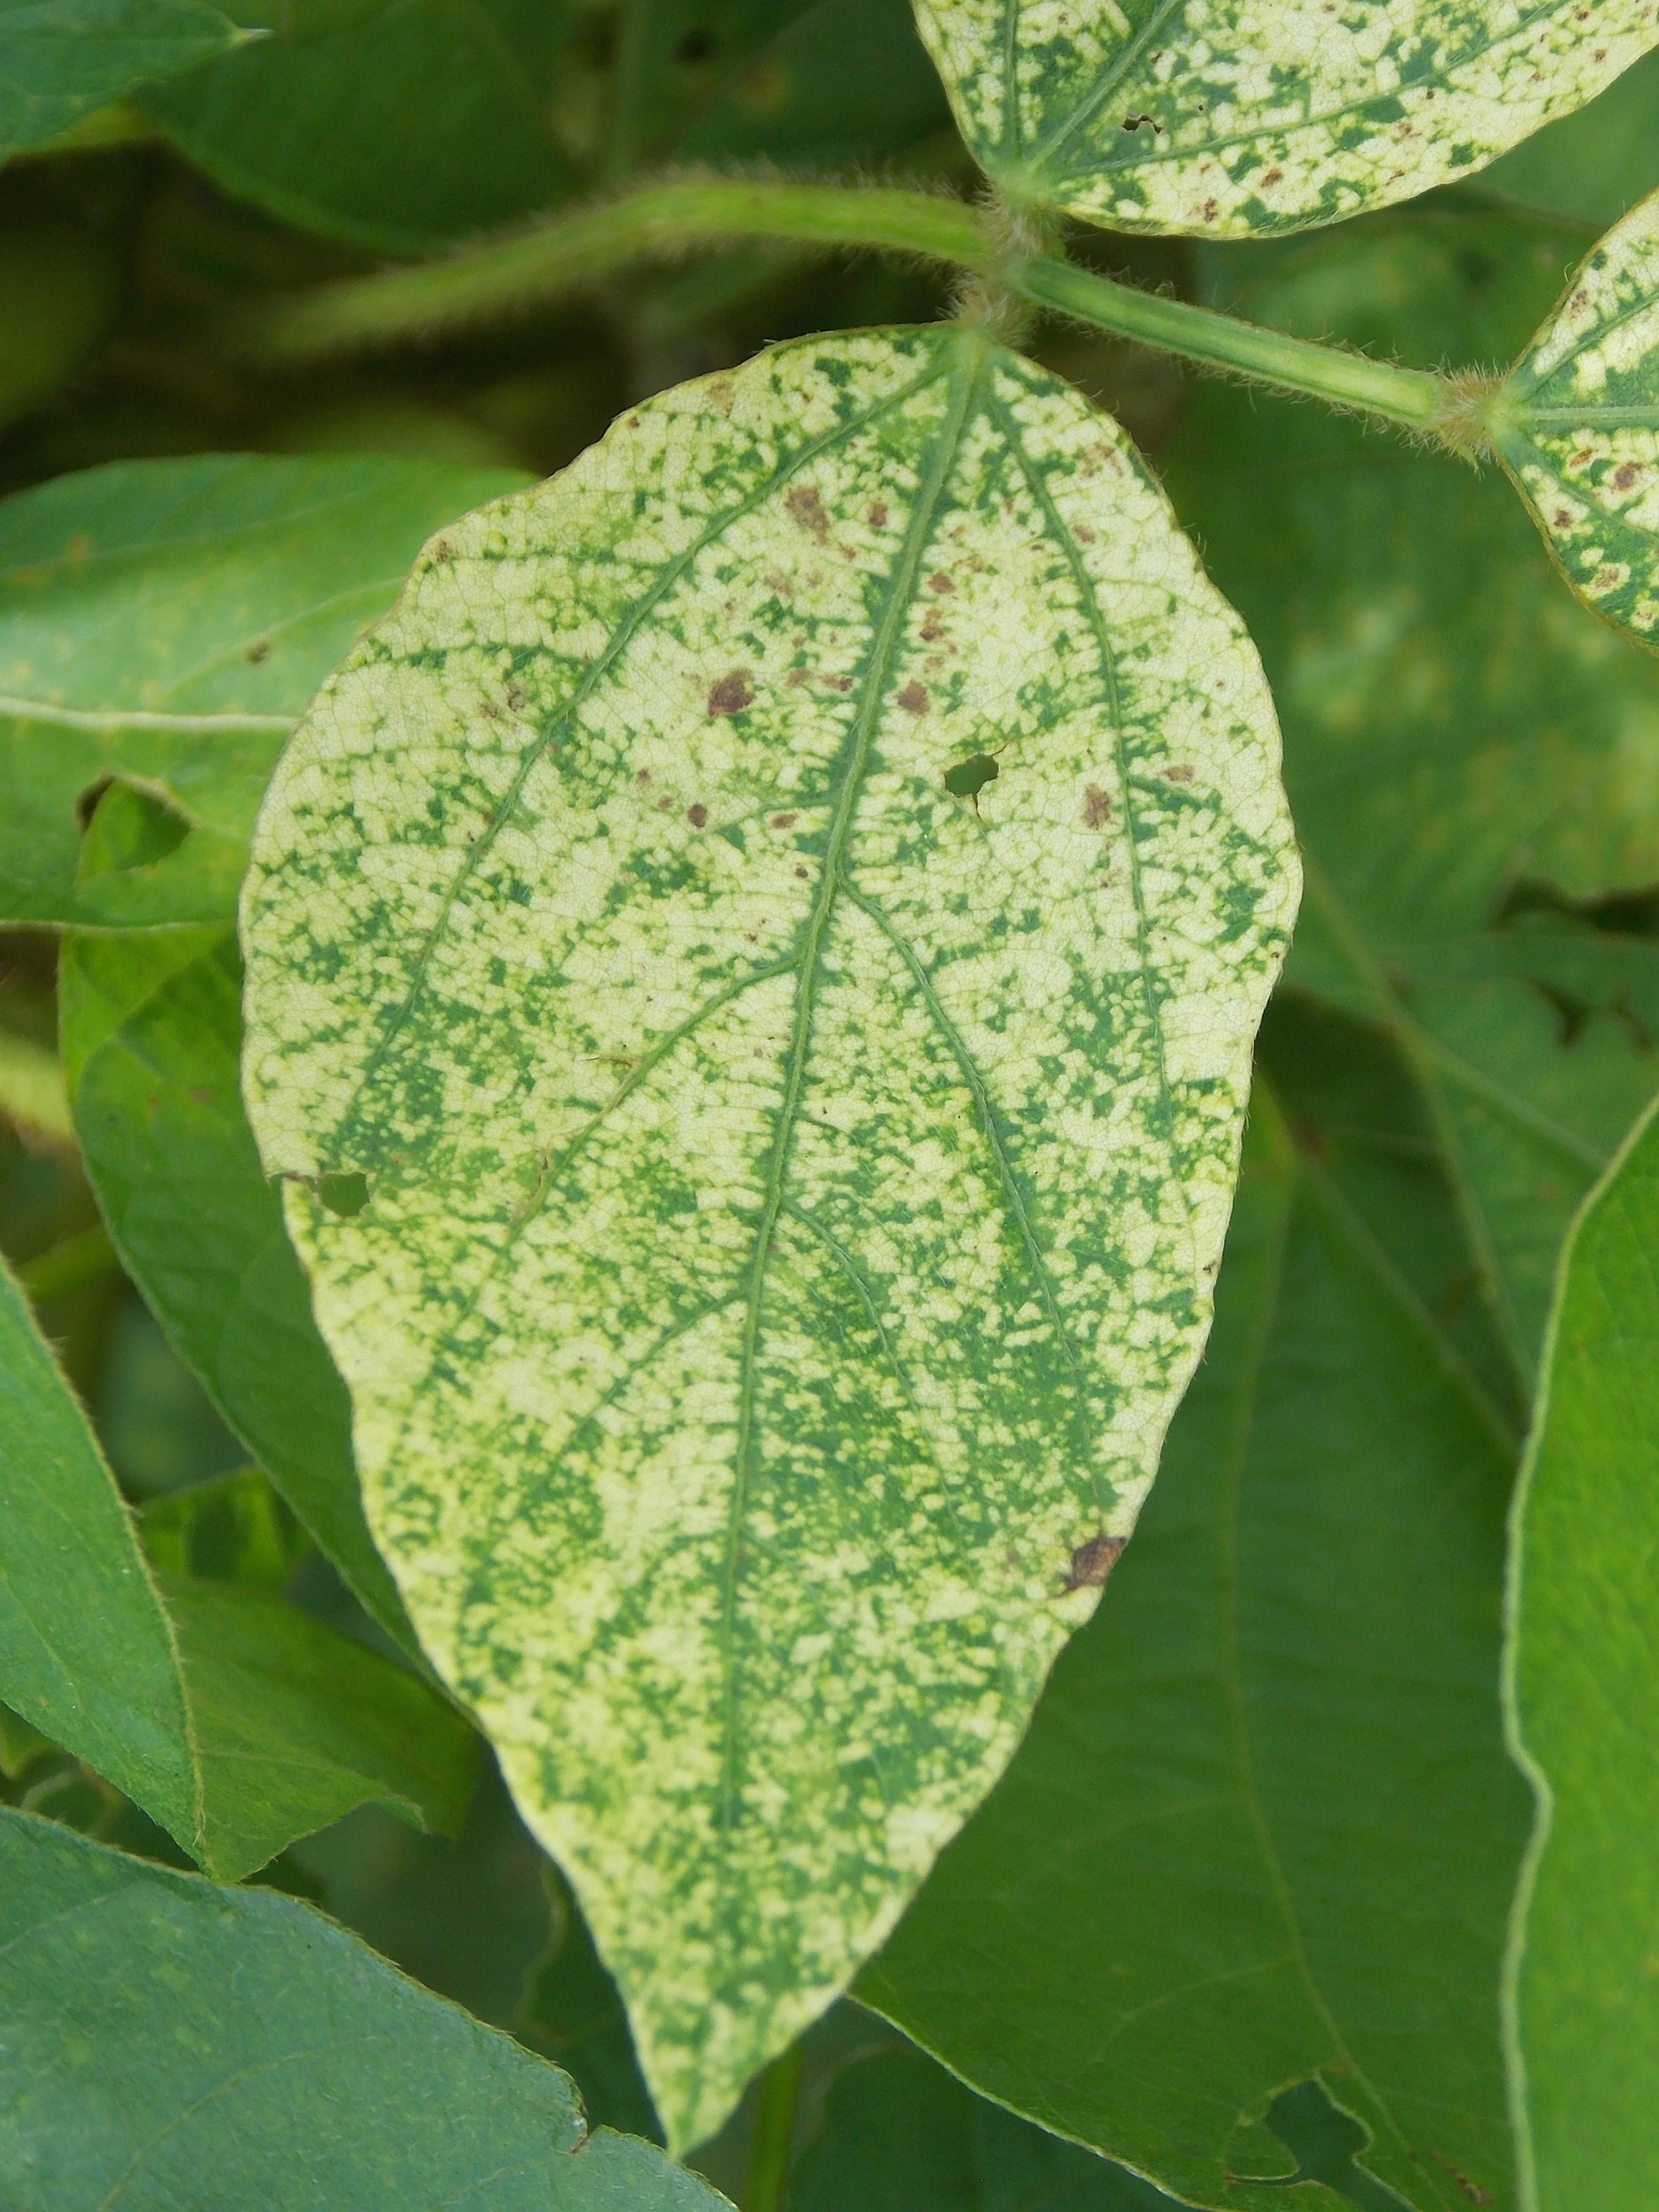
Label: Disease